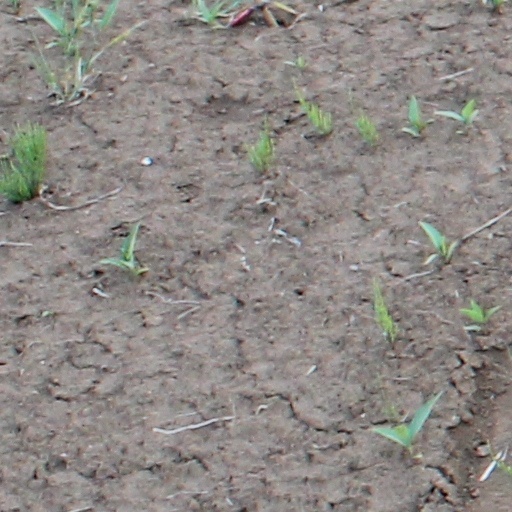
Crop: wheat